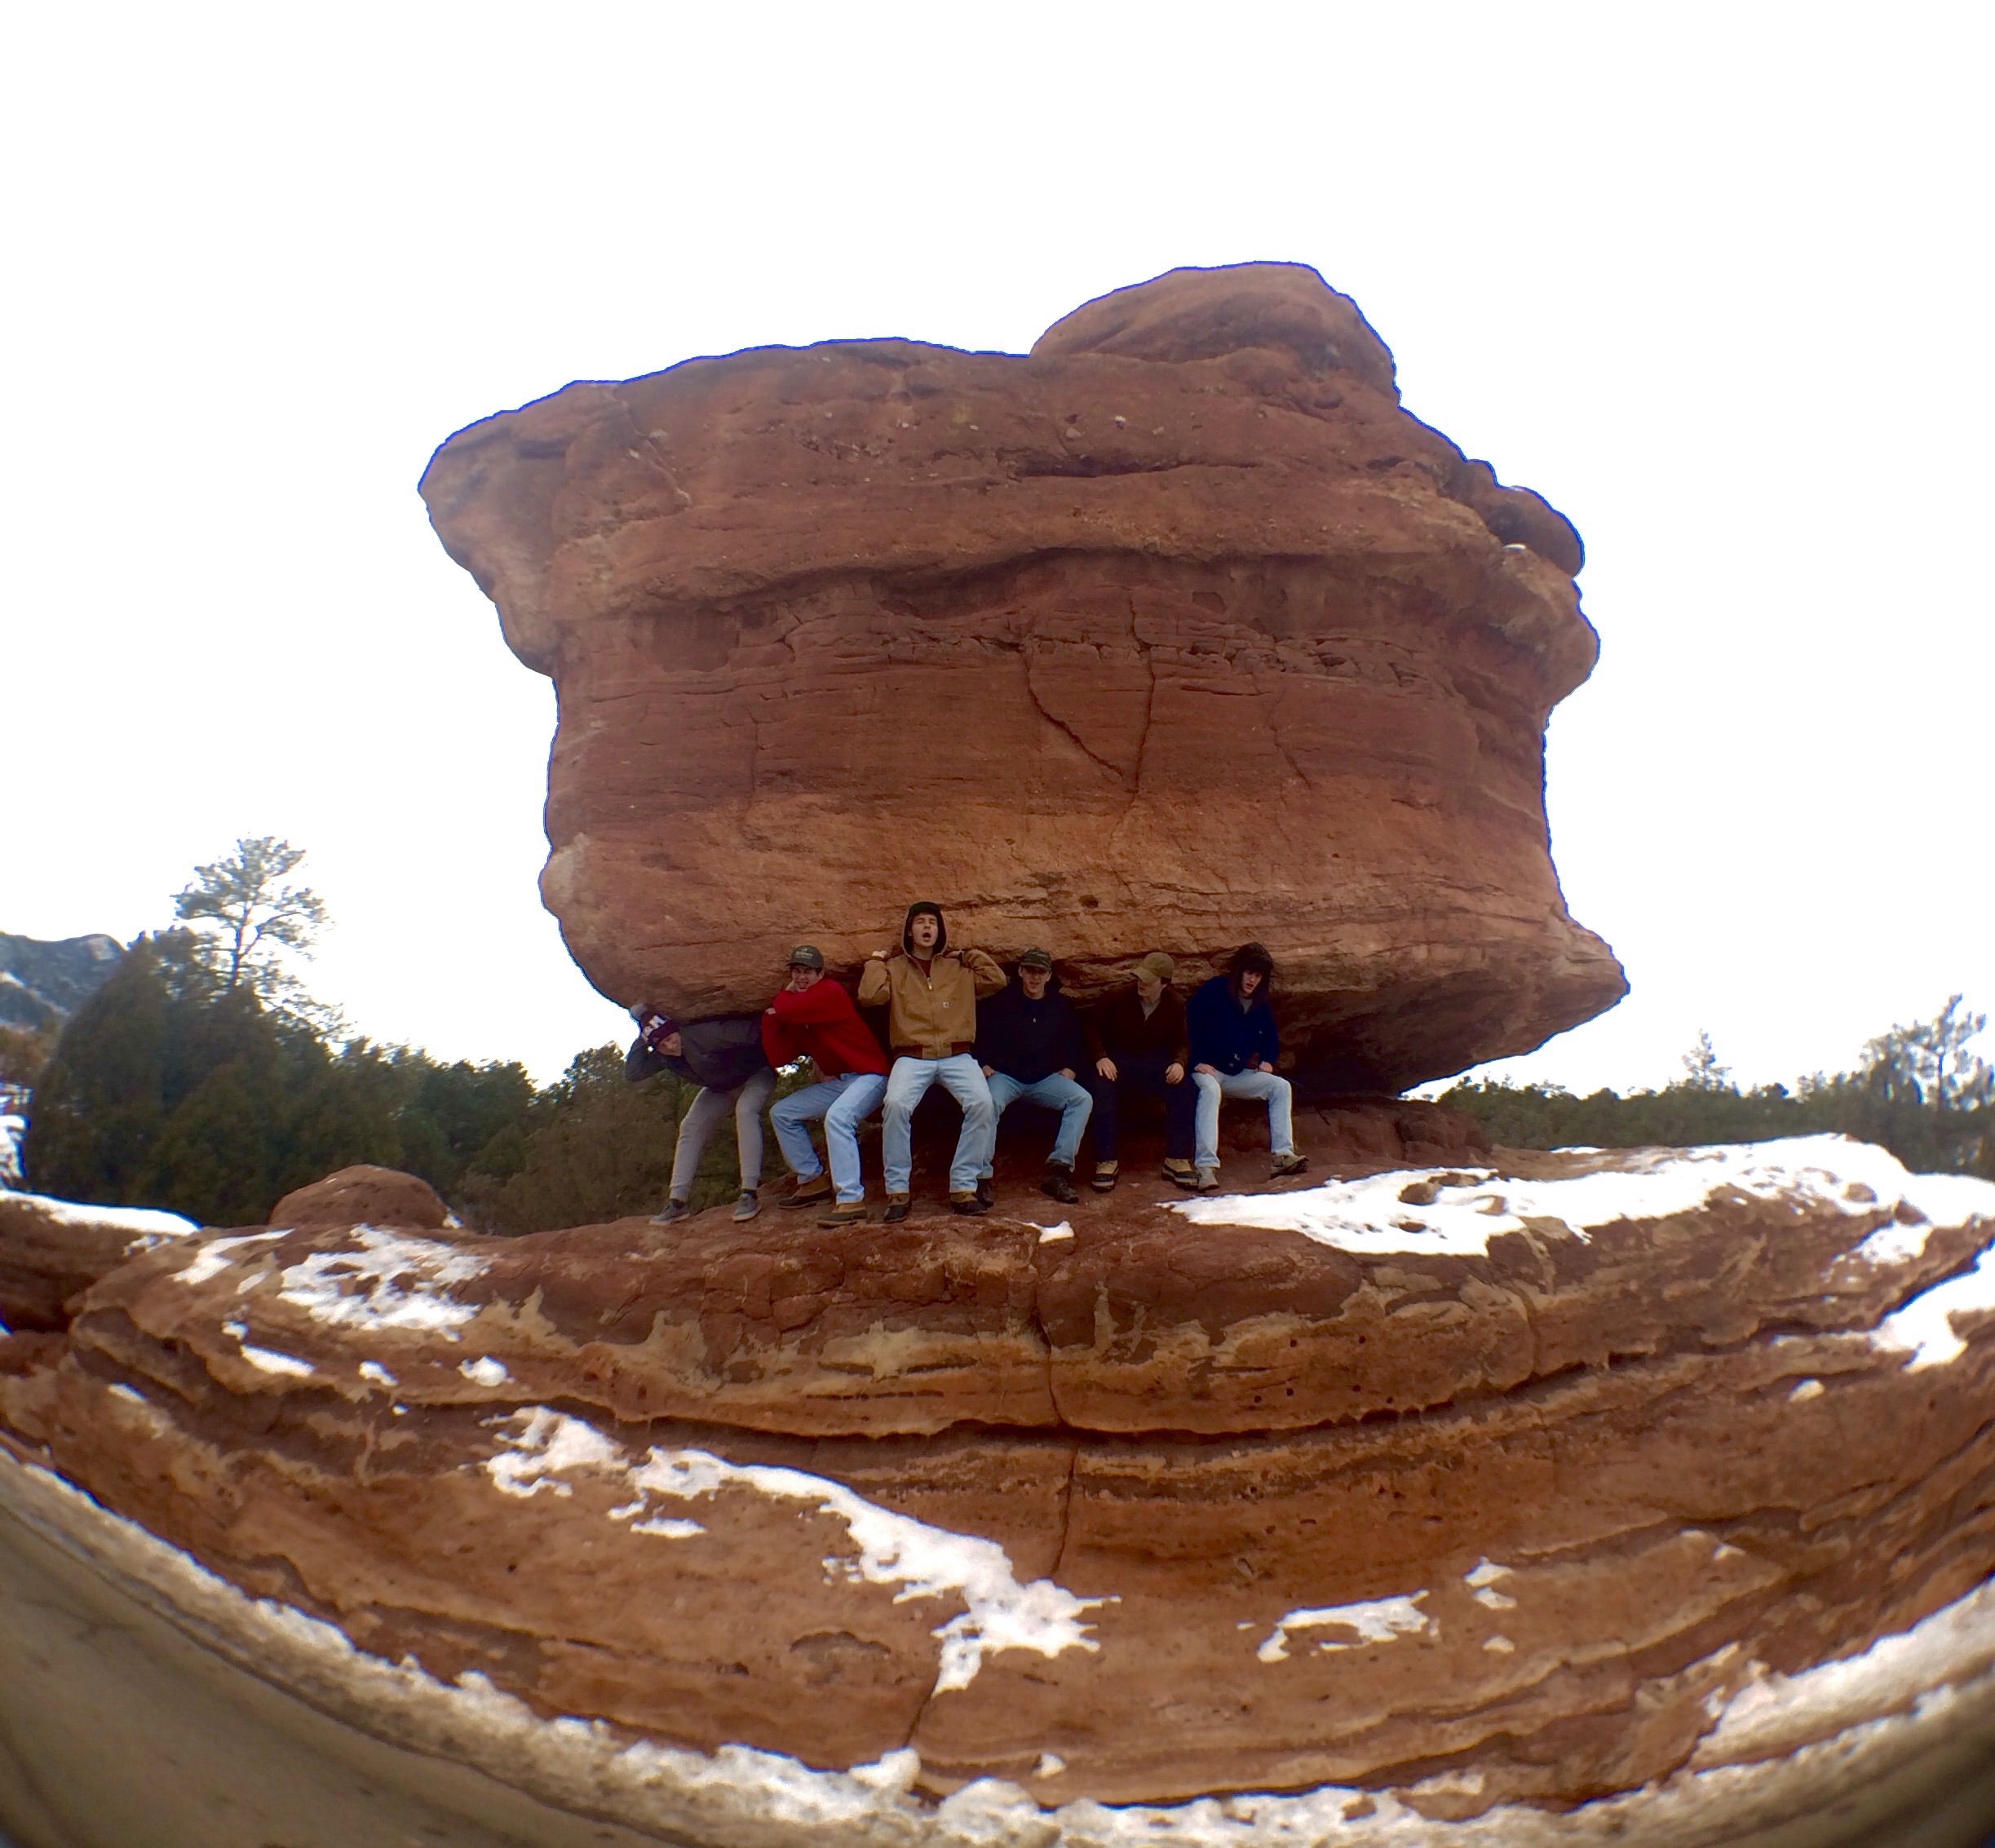
food, dessert